Joe Boland

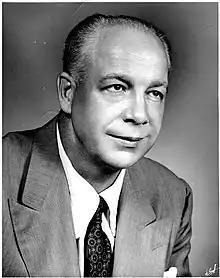
Boland in his later years

Joseph Martin Boland (September 7, 1904 – February 26, 1960) was an American football player and coach and sports broadcaster. He played on the 1924 Notre Dame Fighting Irish football team coached by Knute Rockne. Boland was also a shot putter for the Notre Dame Fighting Irish track and field team, finishing 6th at the 1926 NCAA Track and Field Championships.